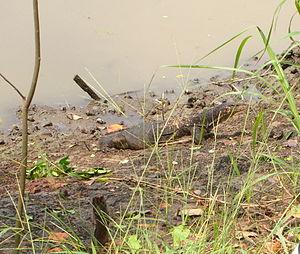
La réserve de zones humides Sungei Buloh est une réserve naturelle d'une superficie de 202 hectares située au nord-ouest de Singapour. Constituée d'une mangrove, il s'agit de la première réserve de zones humides à être publiée au Journal Officiel de Singapour le 1ᵉʳ janvier 2002. Elle possède une importance mondiale en tant que point de passage pour les oiseaux migrateurs. Elle est gérée par le National Parks Board.